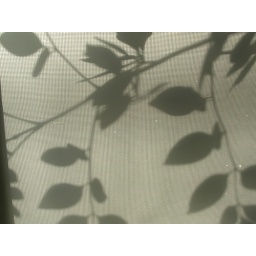
How they look backlit in the bathroom window in the middle of the night.